Political aspects of Islam

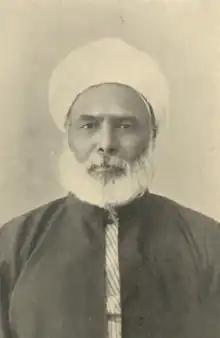
Muhammad Abduh

Islam, unlike other religions, began not persecuted or struggling but conquering, growing from strength to strength; within less than a century of its founding it had become an empire spanning from the Pyrenees Mountains and Atlantic Ocean to the borders of the Chinese Empire and Medieval India. Much of the territory it gained (the Balkans, North Africa, and the Levant) came from the land of an older, related Abrahamic religion to the north, i.e. Christianity. For most of Islamic history, which covers the Medieval period entirely, Christendom was poorer and less sophisticated; its attempts to gain back lost territory from the Muslim world mostly unsuccessful for many centuries.